Deepak Maheshwari

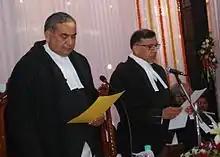
Deepak Maheshwari taking oath

Deepak Maheshwari (born 28 July 1956 ) is a former Indian judge of the Rajasthan High Court. He administered the oath on 11 April 2016 by the then Chief Justice S.K. Mittal of the Rajasthan High Court. He worked at the principal bench of the High Court in Jodhpur as well as its circuit bench in Jaipur. He also served as the chairperson of the solid waste management committee established by the National Green Tribunal (NGT), New Delhi for Rajasthan and now presides over domestic as well as international commercial arbitrations, mainly in Rajasthan.